Hold-And-Modify

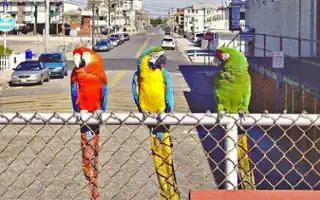
An example of the Commodore Amiga's Hold-And-Modify Mode 6 with different 16 base palette colors per line (SHAM).

HAM6 mode, named for the 6 bits of data per pixel, was introduced with the Original Chip Set and was retained in the later Enhanced Chip Set and Advanced Graphics Architecture (AGA). HAM6 allows up to 4096 colors to be displayed simultaneously at resolutions from 320×200 to 360×576.